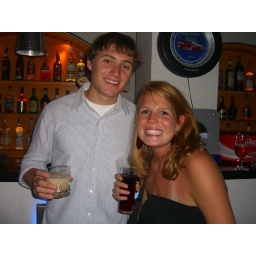
jeff, birthday girl in marbella, the southern coastal beach town